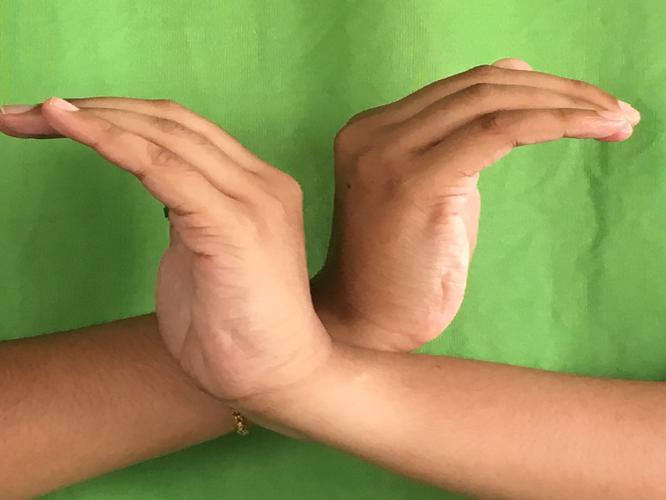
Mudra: Nagabandha
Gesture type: double_hand